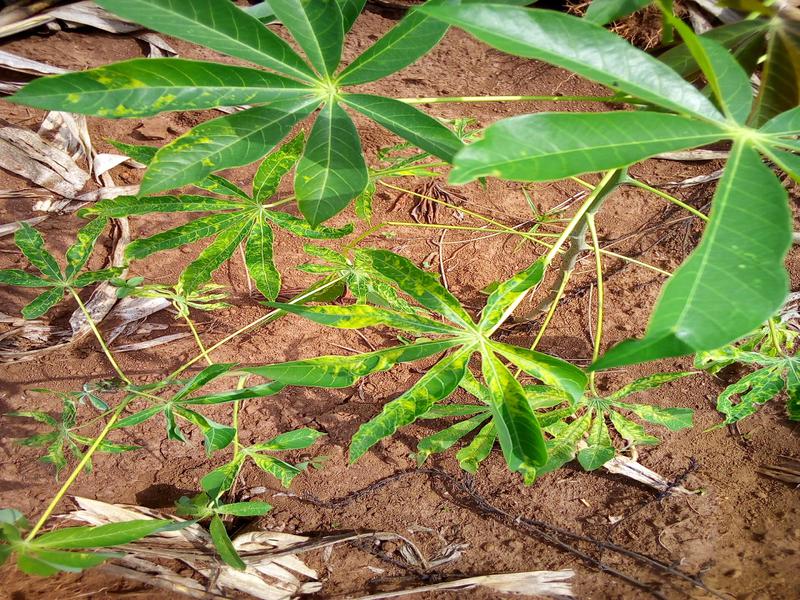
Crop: cassava
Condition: mosaic_disease